Jewel (given name)

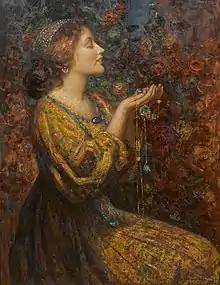
"Jewels" by Thomas Edwin Mostyn

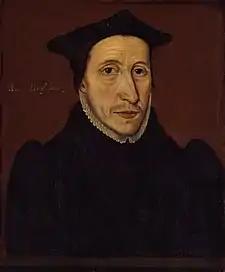
John Jewel (1522–1571), Bishop of Salisbury

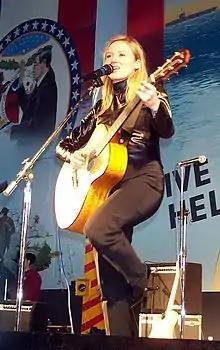
American singer Jewel Kilcher in 2000

Jewel is an English given name often given in reference to the English vocabulary word meaning "gemstone". The word "jewel" comes from the Old French word "jouel", meaning "toy" or "delight", and was ultimately derived from the Latin term "jocus". The name might have originated as an affectionate pet name or been inspired by other gemstone names also in fashion in the Anglosphere during the 19th century. The name is also sometimes a transferred use of the surname Jewel or Jewell, which comes from the Breton surname Judicaël. Some parents might have named their children after John Jewel, a 16th-century Bishop of Salisbury.